Nabi Salih

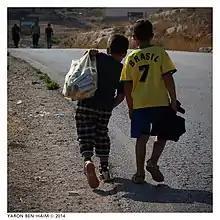
Children picking used tear gas cartridges after the weekly demonstration in Nabi Salih, August 2014

During the protests, there are regular clashes with the Israeli Army who attempt to disperse crowds by using live ammunition, teargas, skunk water, rubber bullets, sound grenades, and other dispersal methods while Palestinian youth respond by hurling stones. The Israeli authorities have attempted to suppress the demonstrations the residents using tactics such as night incursions targeting homes and arrests of alleged stone throwers, including children. On December 11, 2011, Mustafa Tamimi was shot in the face by a teargas canister at close range and later died from his injury, becoming the first resident of Nabi Salih to be killed during a demonstration. The following day, a large group of protesters marched to the entrance of Halamish to commemorate Tamimi, but were stopped by the Israeli Army which arrested 15 demonstrators including Palestinians, Israelis and internationals. Israel later closed the investigation without any repercussion against the soldier who had fired the shots.